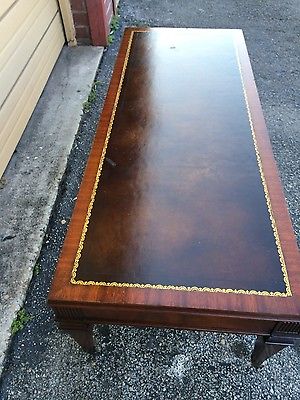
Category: table